List of surviving Messerschmitt Bf 109s

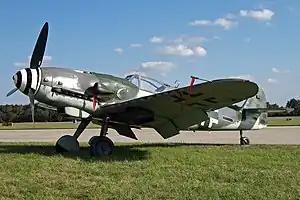
Bf 109G-10 "Black 2 + -" of the Messerschmitt Museum

The Messerschmitt Bf 109 is a German World War II fighter aircraft. It was one of the first true modern fighters of the era, including such features as an all-metal monocoque construction, a closed canopy, and retractable landing gear. The Bf 109 was the most produced fighter aircraft during World War II, with 30,573 examples built during the war, and the most produced fighter aircraft in history, with a total of 33,984 units produced up to April 1945.